Vishrambaug Wada

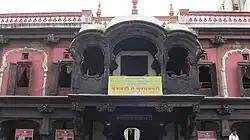
Vishrambaug Wada front view

Vishrambaag Wada, a fine mansion situated at central Pune's Thorale Bajirao Road, was the luxurious residence of Peshwa Baji Rao II, the last Peshwa of Maratha confederacy, in early 19th century. The 20,000 sq.ft. wada presently houses a post office on its ground floor, a few other offices of the municipal corporation and a small museum of Maratha artifacts put together by noted Maratha historian, Babasaheb Purandare. This structure is famous for its fine entrance and the balcony with carved woodwork.